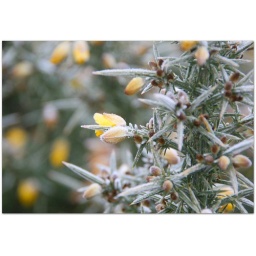
walking in the forest at dawn